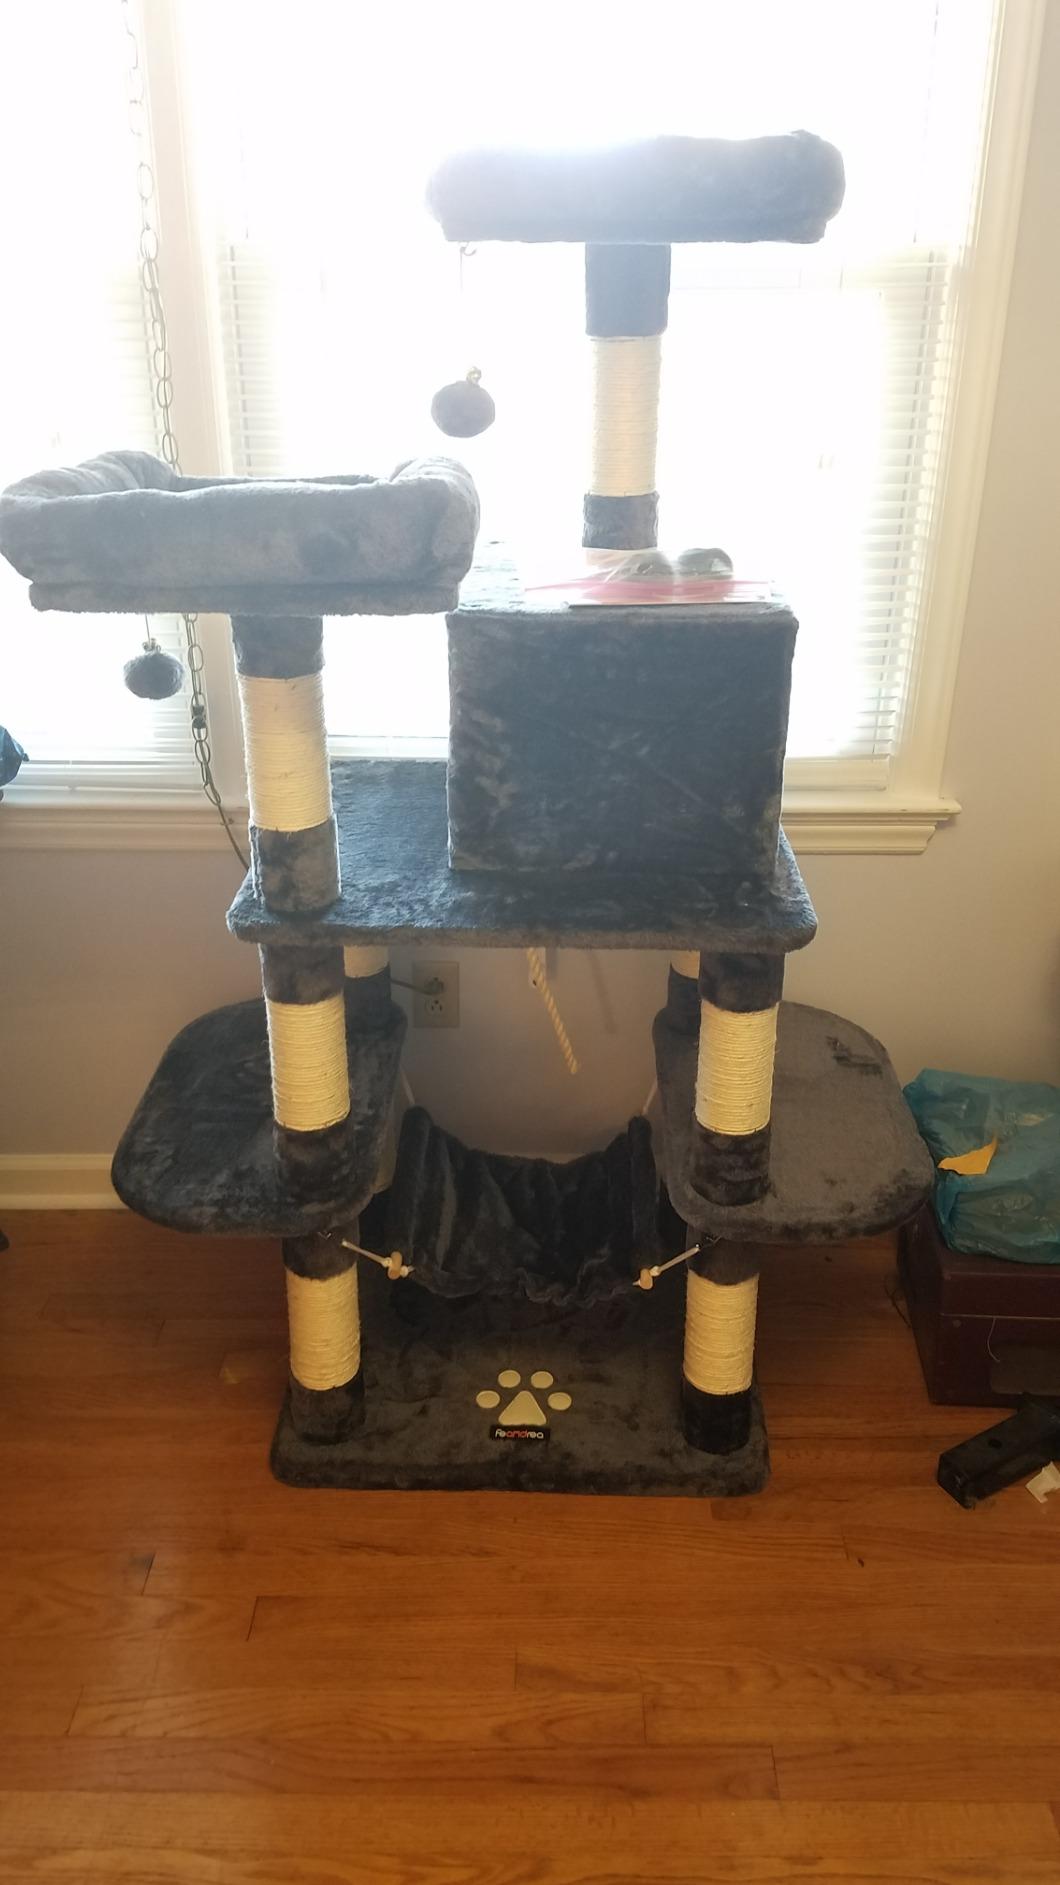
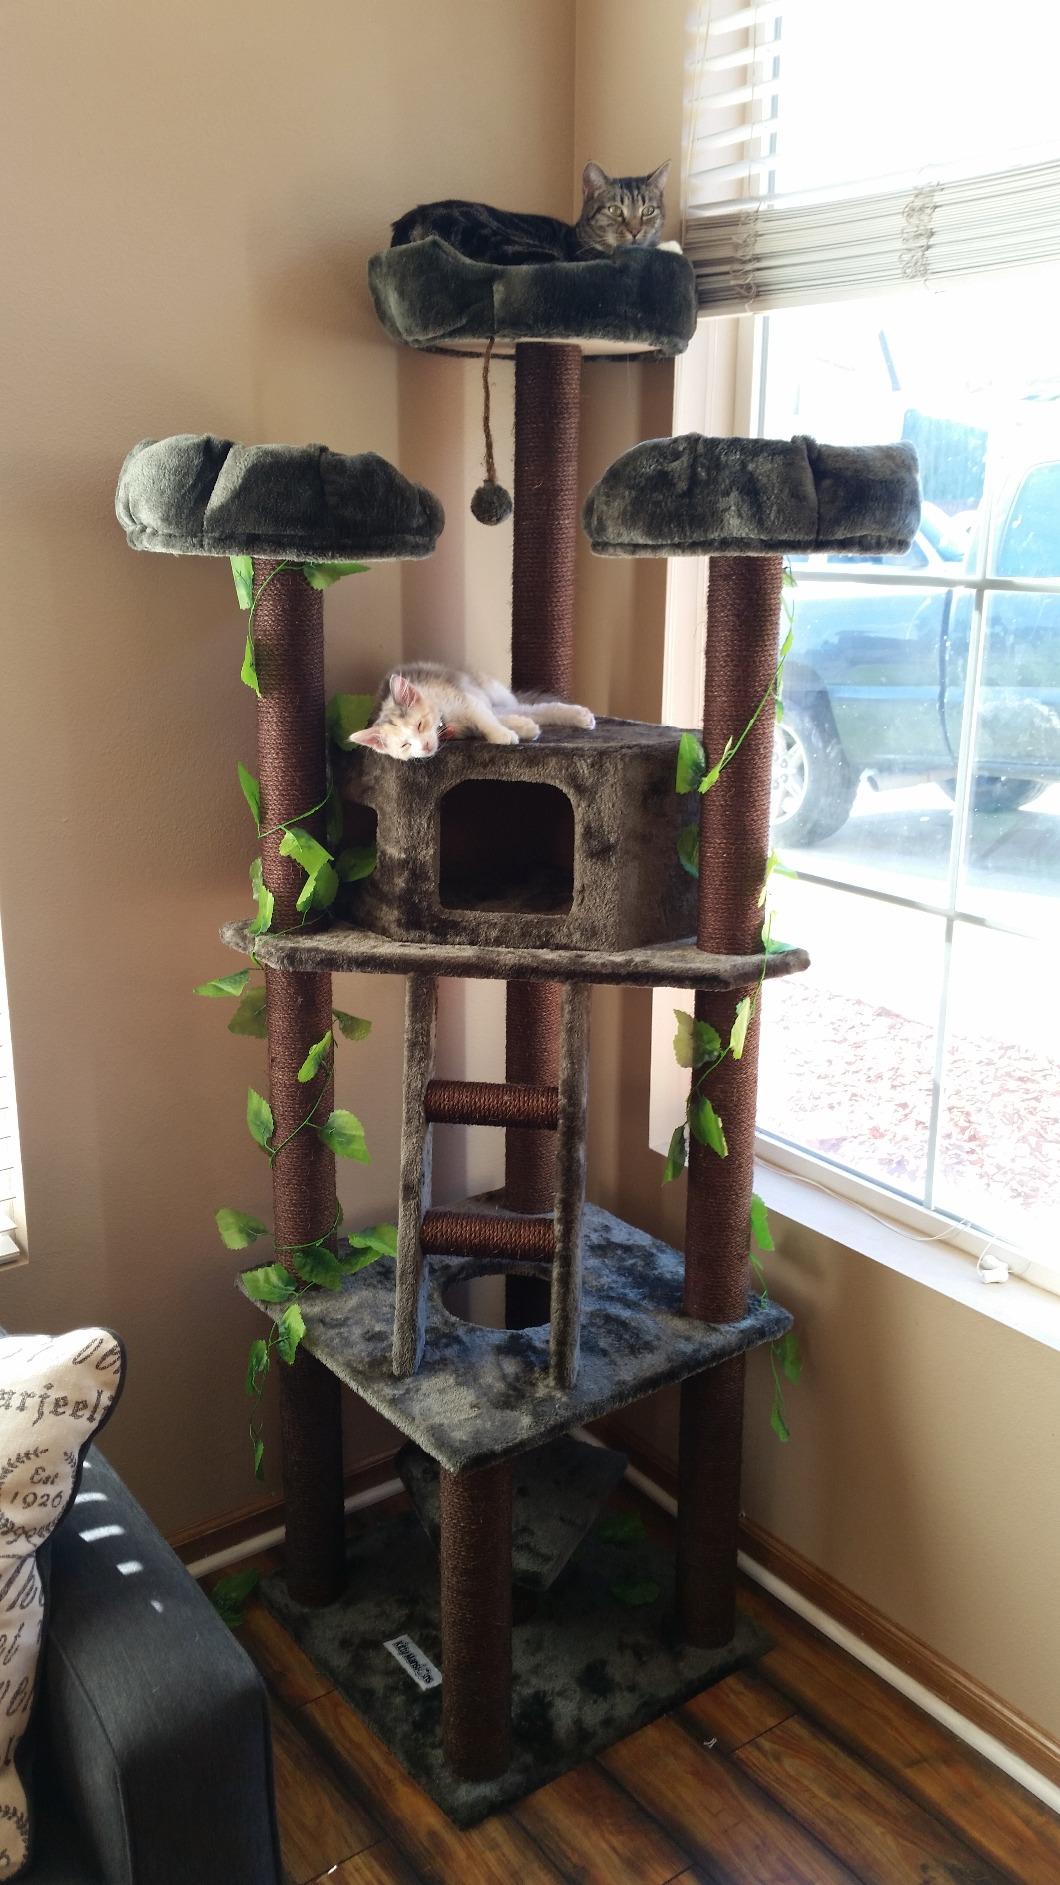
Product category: items_cat tree
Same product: no